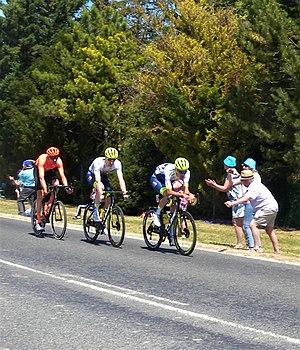
trio d'échappés
La 4ᵉ étape du Tour de France 2019 se déroule le mardi 9 juillet 2019 entre Reims et Nancy, sur une distance de 213,5 kilomètres.